Sentetsu Tehoro-class locomotive

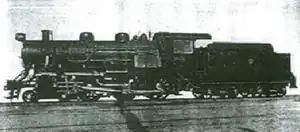
A Tehoro-class locomotive as built.

The Tehoro-class (テホロ) locomotives were a class of steam tender locomotives of the Chosen Government Railway ("Sentetsu") with 4-6-0 wheel arrangement. The "Teho" name came from the American naming system for steam locomotives, under which locomotives with 4-6-0 wheel arrangement were called "Ten Wheeler".